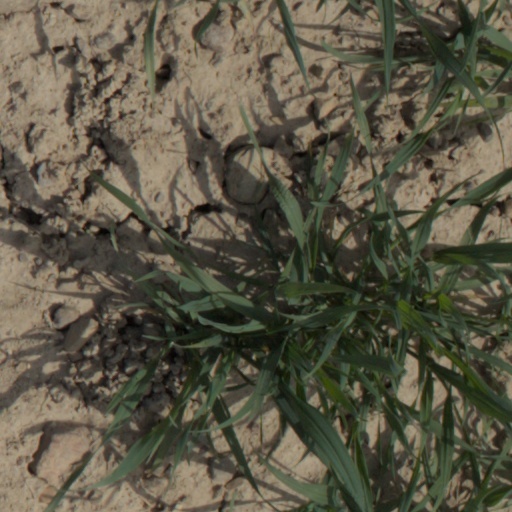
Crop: wheat